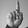
ASL letter: D